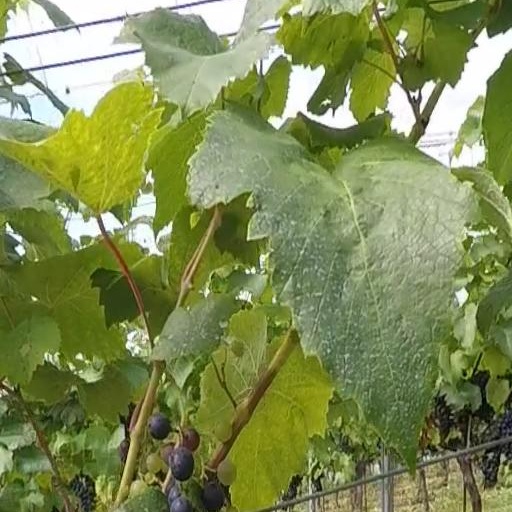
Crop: grape